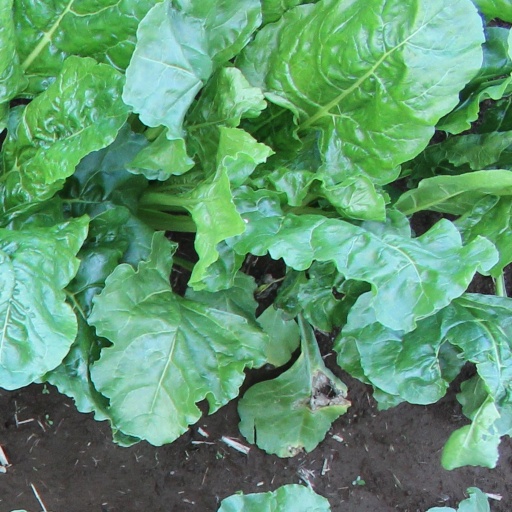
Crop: sugar beet